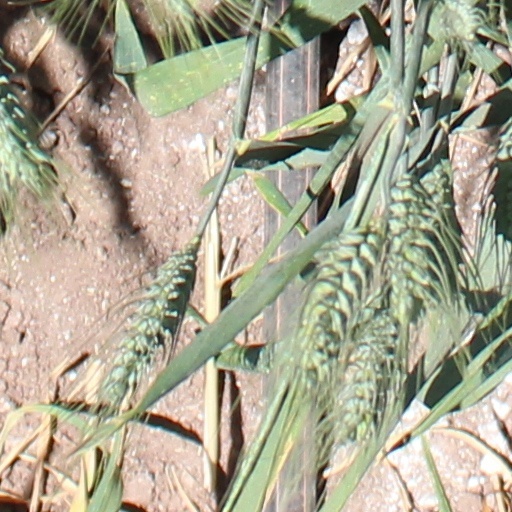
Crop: wheat